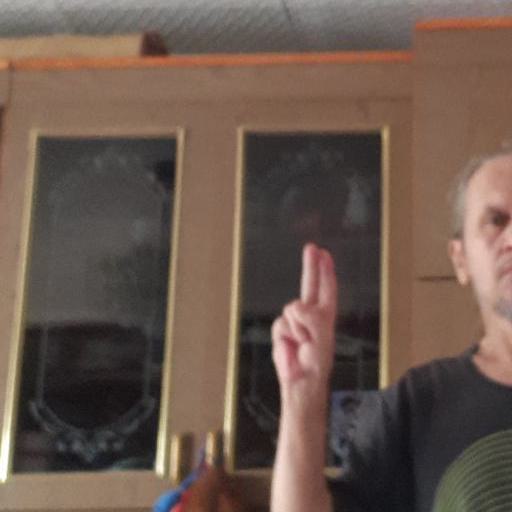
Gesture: two_up